Schmalwasser

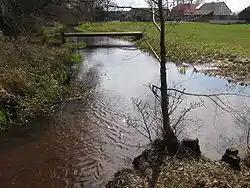
Mouth of the Schmalwasser into the Lutter near Bargfeld (right)

Schmalwasser is a river of Lower Saxony, Germany on the southern edge of the Lüneburg Heath.